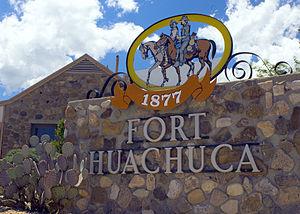
Fort Huachuca est un site de l'armée américaine fondé en 1877 dans le comté de Cochise en Arizona, à environ 24 km au nord de la frontière avec le Mexique, et à l'ouest de la ville de Sierra Vista.